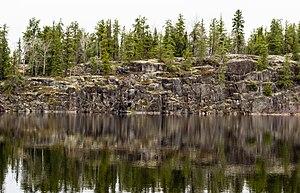
Le parc provincial Woodland Caribou est un parc provincial de l'Ontario située à l'ouest de Red Lake, à la frontière du Manitoba. Le parc créé en 1983 a une superficie de 4 500 km² et partage ses limites avec les parcs provinciaux manitobains Nopiming, Atikaki et Atikaki-Sud ainsi que la réserve de conservation Eagle-Snowshoe. Il a été inscrit sur la liste indicative du patrimoine mondial du Canada en 2004.
Les sites du patrimoine mondial établis par le comité du patrimoine mondial de l'organisation des Nations unies pour l'éducation, la science et la culture sont des lieux d'importance pour le patrimoine culturel ou naturel tel que décrit dans la Convention du patrimoine mondial de l'UNESCO, créé en 1972. La fédération du Canada a accepté la convention pour la protection du patrimoine mondial, culturel et naturel le 23 juillet 1976, rendant ses sites historiques admissibles à l'inscription. En 2019, le Canada compte 20 sites inscrits au patrimoine mondial, 9 culturels, 10 naturels et un mixte. L'État a également soumis 11 sites à la liste indicative, 4 culturels, 2 naturels et 5 mixtes.
Pimachiowin Aki est un site du patrimoine mondial de l'UNESCO et une réserve de biosphère proposé de l'UNESCO située dans la forêt boréale situé au Manitoba en Ontario. La zone du projet comprend plus 43000 km² est de taille similaire au Danemark et signifierait qu'il serait plus grand que 100 pays. Le projet est également soutenu par cinq Premières Nations des réserves y compris la Première Nation de Poplar River, la Première Nation de Little Grand Rapids, la Première Nation de Pauingassi, la Première Nation de Pikangikum, et la Première Nation de Bloodvein. La région comprend aussi le parc provincial Atikaki au Manitoba et le parc provincial Woodland Caribou en Ontario. La proposition de l'isncription comme site du patrimoine mondial de l'origine de la proposition a débuté avec la signature du Protected Areas and First Nation Resource Stewardship en 2002 par les Premières Nations de Little Grand Rapids, Pauingassi, Poplar River et de Pikangikum.